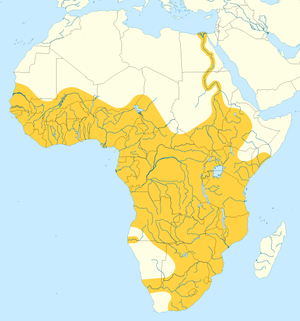
Le Varan du Nil, Varanus niloticus, est une espèce africaine de sauriens de la famille des Varanidae.